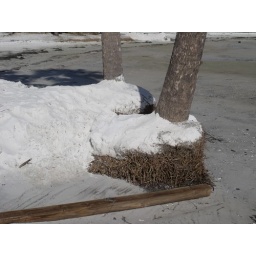
rising sea level revealed in the retreating beach exposing palm tree roots